Lime Springs, Iowa

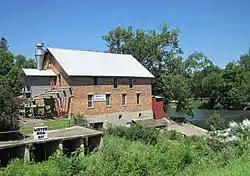
Lidtke Mill.

Sweet Corn Days is the festival of the year in Lime Springs, held on the second Sunday in August. Festivities start Thursday and go thru Sunday. Friday and Saturday are filled with tractor pulls, softball games, and activities for the whole family. And there is much for kids to do at Brown Park. Friday has music and Saturday night features live music and a street dance. Beer tent open Thursday night thru Saturday night. Sunday features free sweet corn and a parade. Most windows around town are decorated with "Rocky the Raccoon" the Sweet Corn Days mascot.